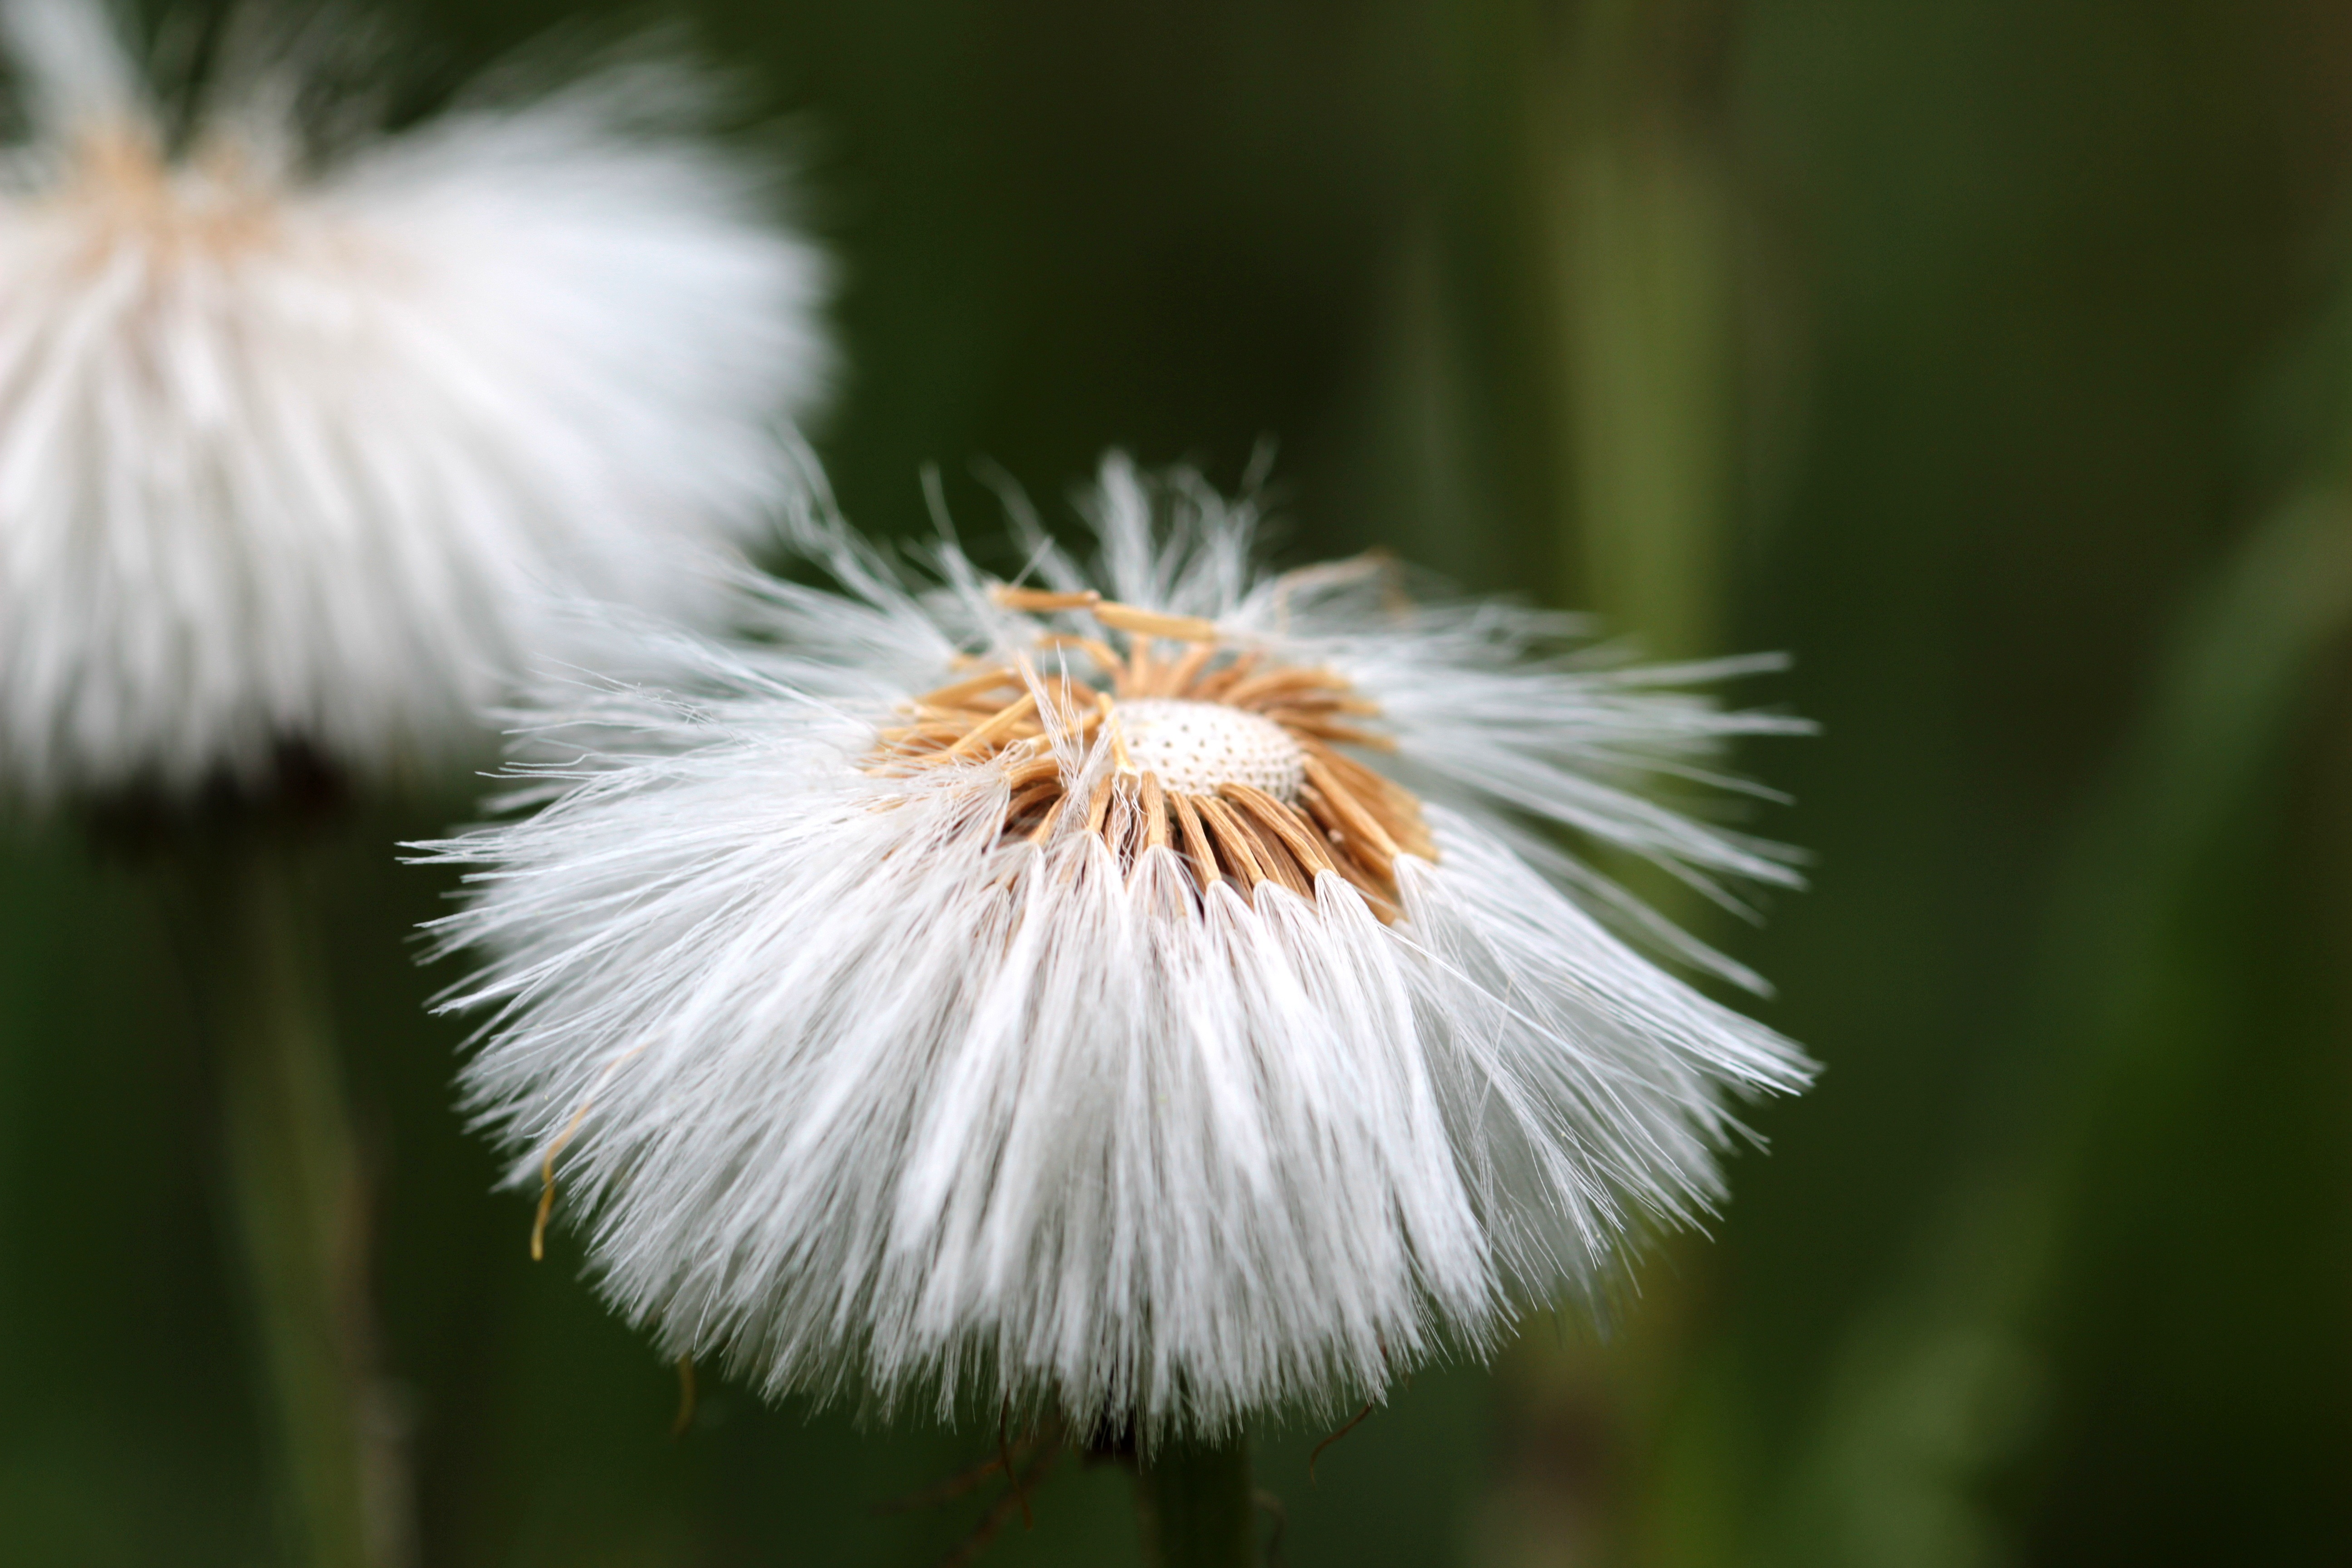
nature, grass, plant, photography, dandelion, flower, petal, daisy, spring, green, botany, flora, wildflower, close up, seeds, thistle, early bloomer, spring flower, macro photography, flourished from, flying seeds, flowering plant, daisy family, asterales, tussilago farfara, grass family, plant stem, land plant, thorns spines and prickles